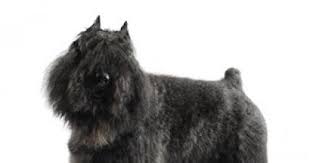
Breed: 233-n000072-Bouvier_des_Flandres